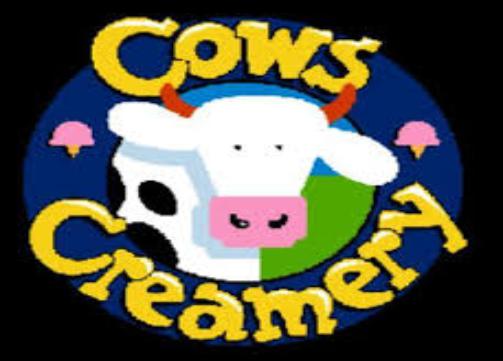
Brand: Cows
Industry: Food